Sanchi Stupa

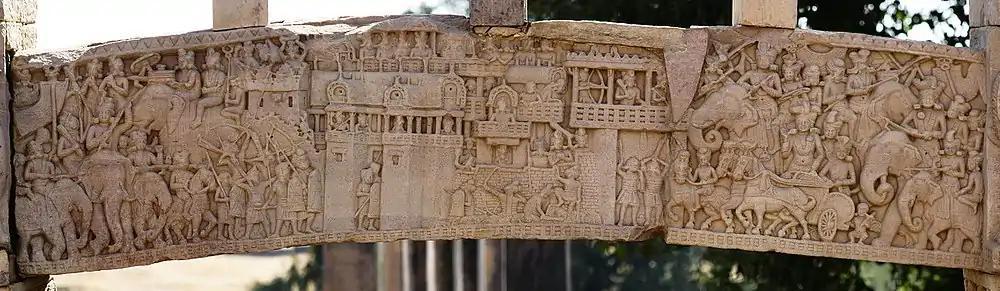
War over the Buddha's Relics, kept by the city of Kushinagar, South Gate, Stupa no.1, Sanchi.

According to Buddhist legend, a few centuries later, the relics would be removed from the eight guardian kingdoms by King Ashoka, and enshrined into 84,000 stupas. Ashoka obtained the ashes from seven of the guardian kingdoms, but failed to take the ashes from the Nagas at Ramagrama who were too powerful, and were able to keep them. This scene is depicted in one of the transversal portions of the southern gateway of Stupa No1 at Sanchi. Ashoka is shown on the right in his chariot and his army, the stupa with the relics is in the center, and the Naga kings with their serpent hoods at the extreme left under the trees.